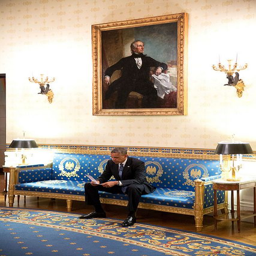
politician looks over his notes before the dinner .